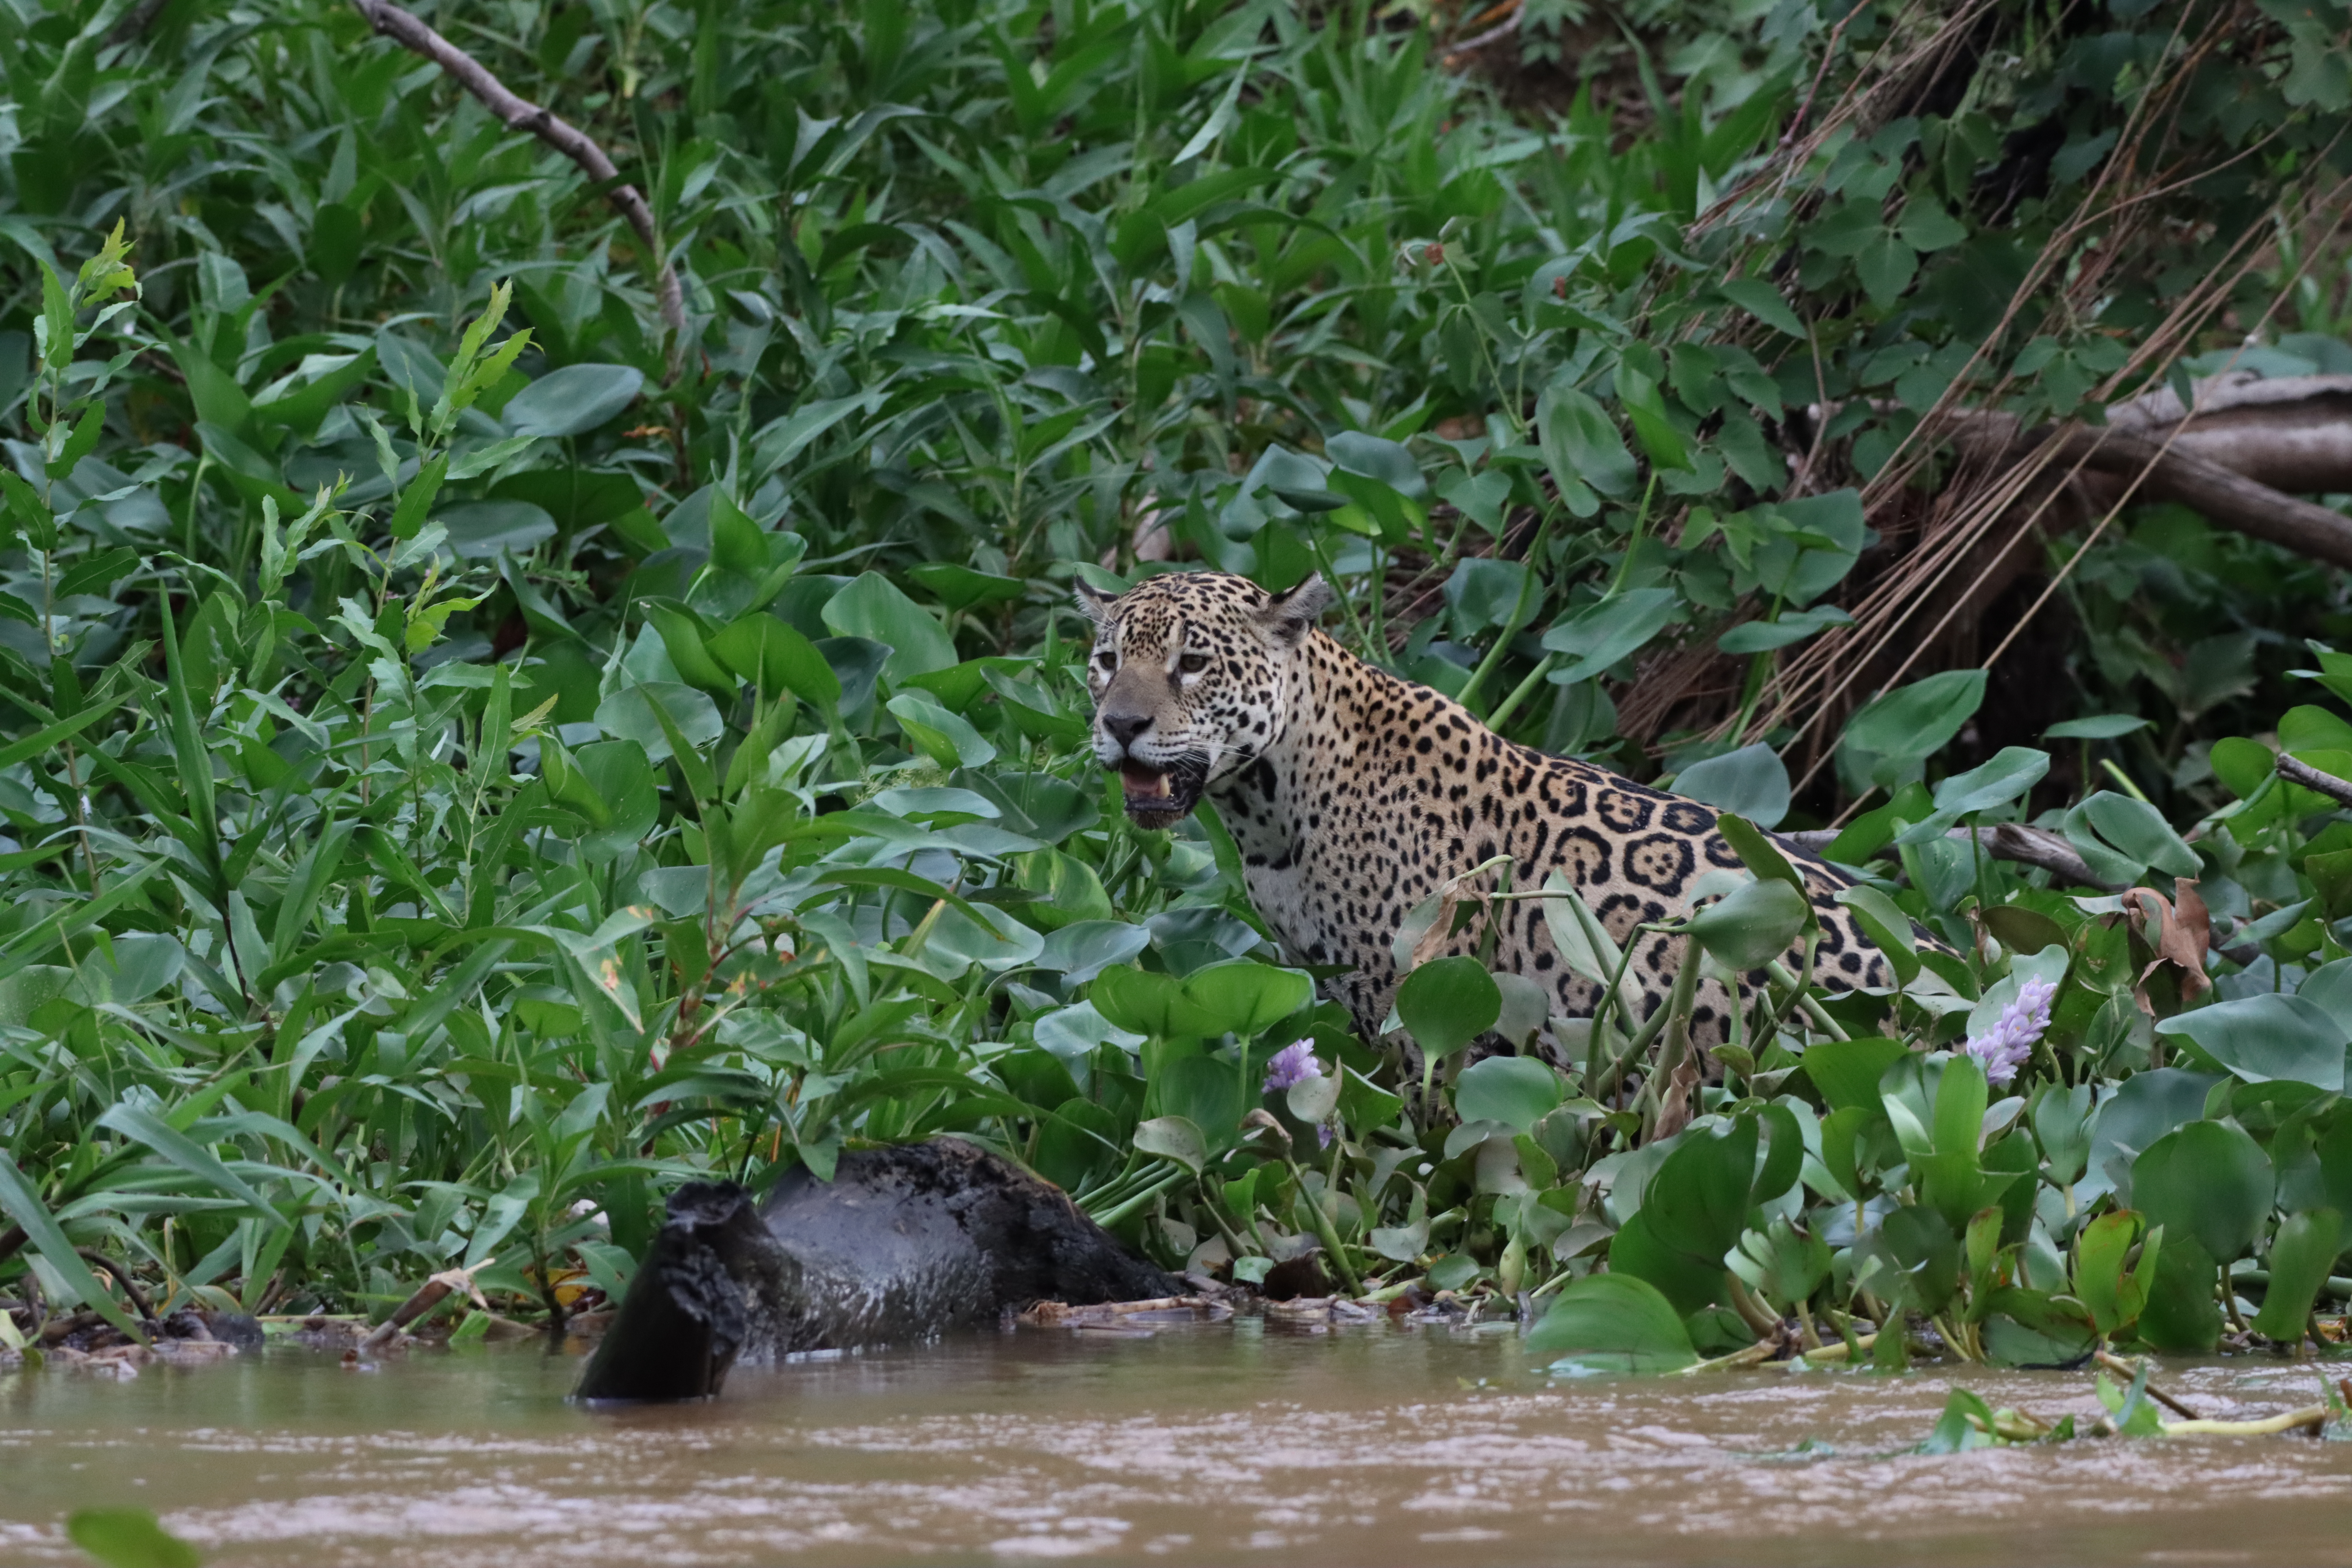
Jaguar: Marcela